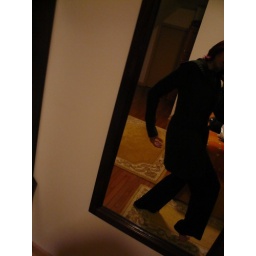
goofing in the mirror at my parents' house